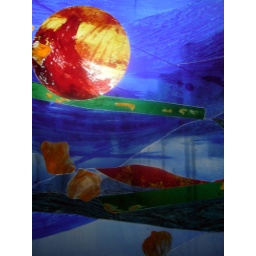
Stained glass window in Museum